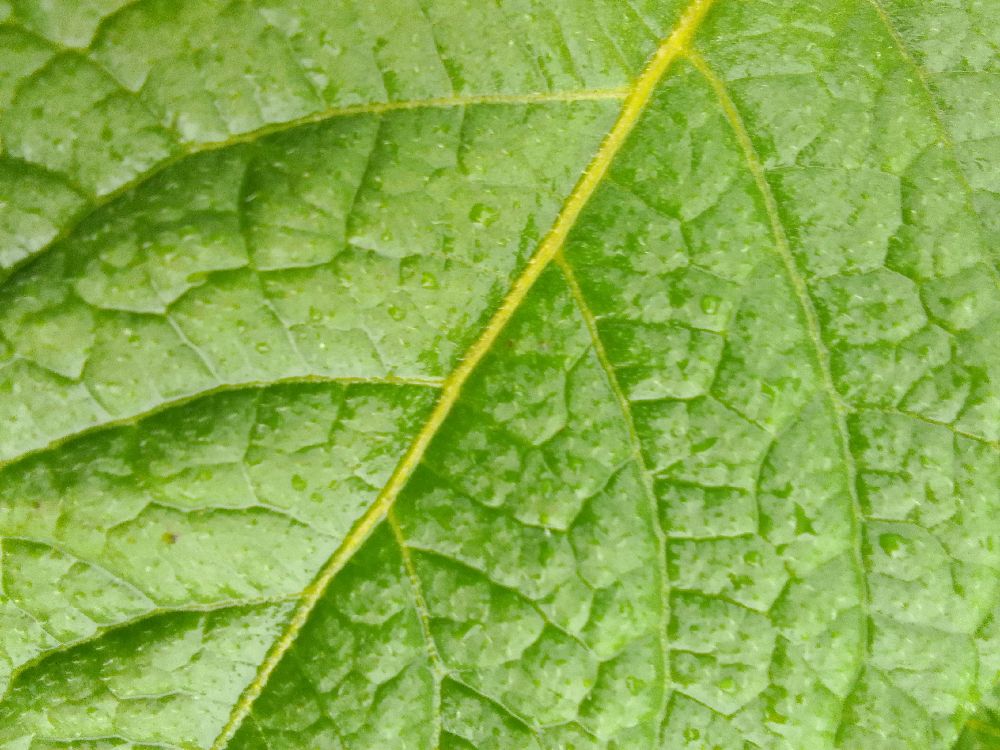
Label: Healthy